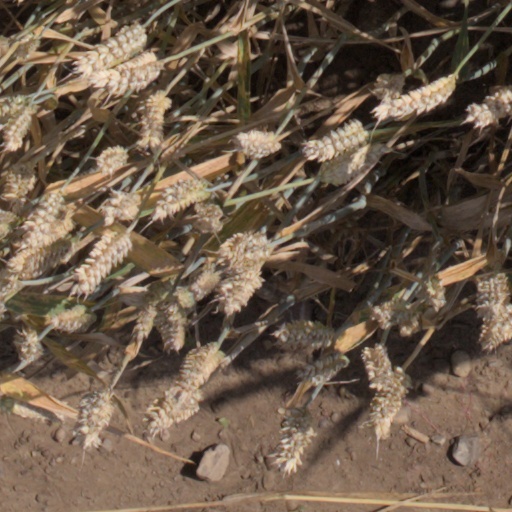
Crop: wheat